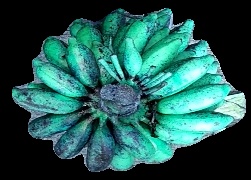
Variety: rasbale
Grade: grade3